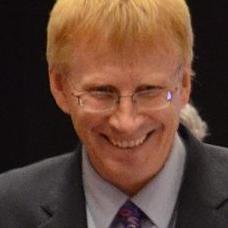
Age: 48